Heritage (1920 film)

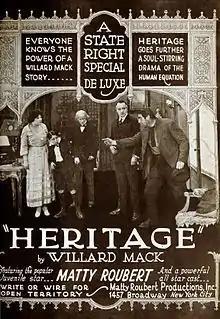
Advertisement

Heritage is 1920 American silent drama film directed by William L. Roubert and starring his son Matty Roubert and Herbert Standing.